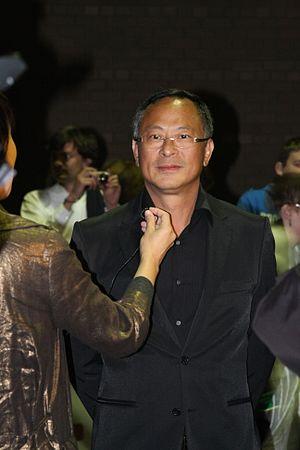
Johnnie To est un réalisateur et producteur hongkongais, né le 22 avril 1955 à Hong Kong. Populaire dans sa ville d'origine, il est également reconnu à l'étranger. Très prolifique, il est l'auteur de films d'une grande variété de genre, bien qu'il soit surtout connu en Occident pour ses films d'action et ses polars, souvent acclamés par la critique. Il est même considéré par certains comme un réalisateur au statut culte.
Johnnie To est un réalisateur et producteur de Hong Kong dont le travail est régulièrement présenté dans les festivals du monde entier.